Didyma

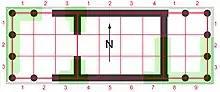
Reconstructed floor plan of the Hellenistic temple of Artemis as tetrastyle amphiprostylos orientated to the west (light-green: extant foundations; black: probable position of walls and columns; red: grid with the proportions of the rooms and of the whole building)

The oracular procedure so well documented at Delphi is almost unknown at Didyma and must be reconstructed on the basis of the temple's construction. The priestess sat above the oracle spring and was inspired by Apollo. The prophet announced the oracle probably from the room with the high and impassable threshold. The answers were delivered, as in Delphi, in classical hexameters. But at Delphi, nothing was written; at Didyma, inquiries and answers were written and some inscriptions with them were found. In Didyma a small structure, the Chresmographion featured in this process; it was situated outside the temple because according to inscriptions it was used for storing architectural members for the temple there.